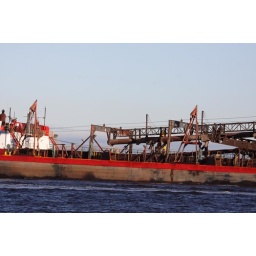
More boats and ships going by the point of Sandy Hook.